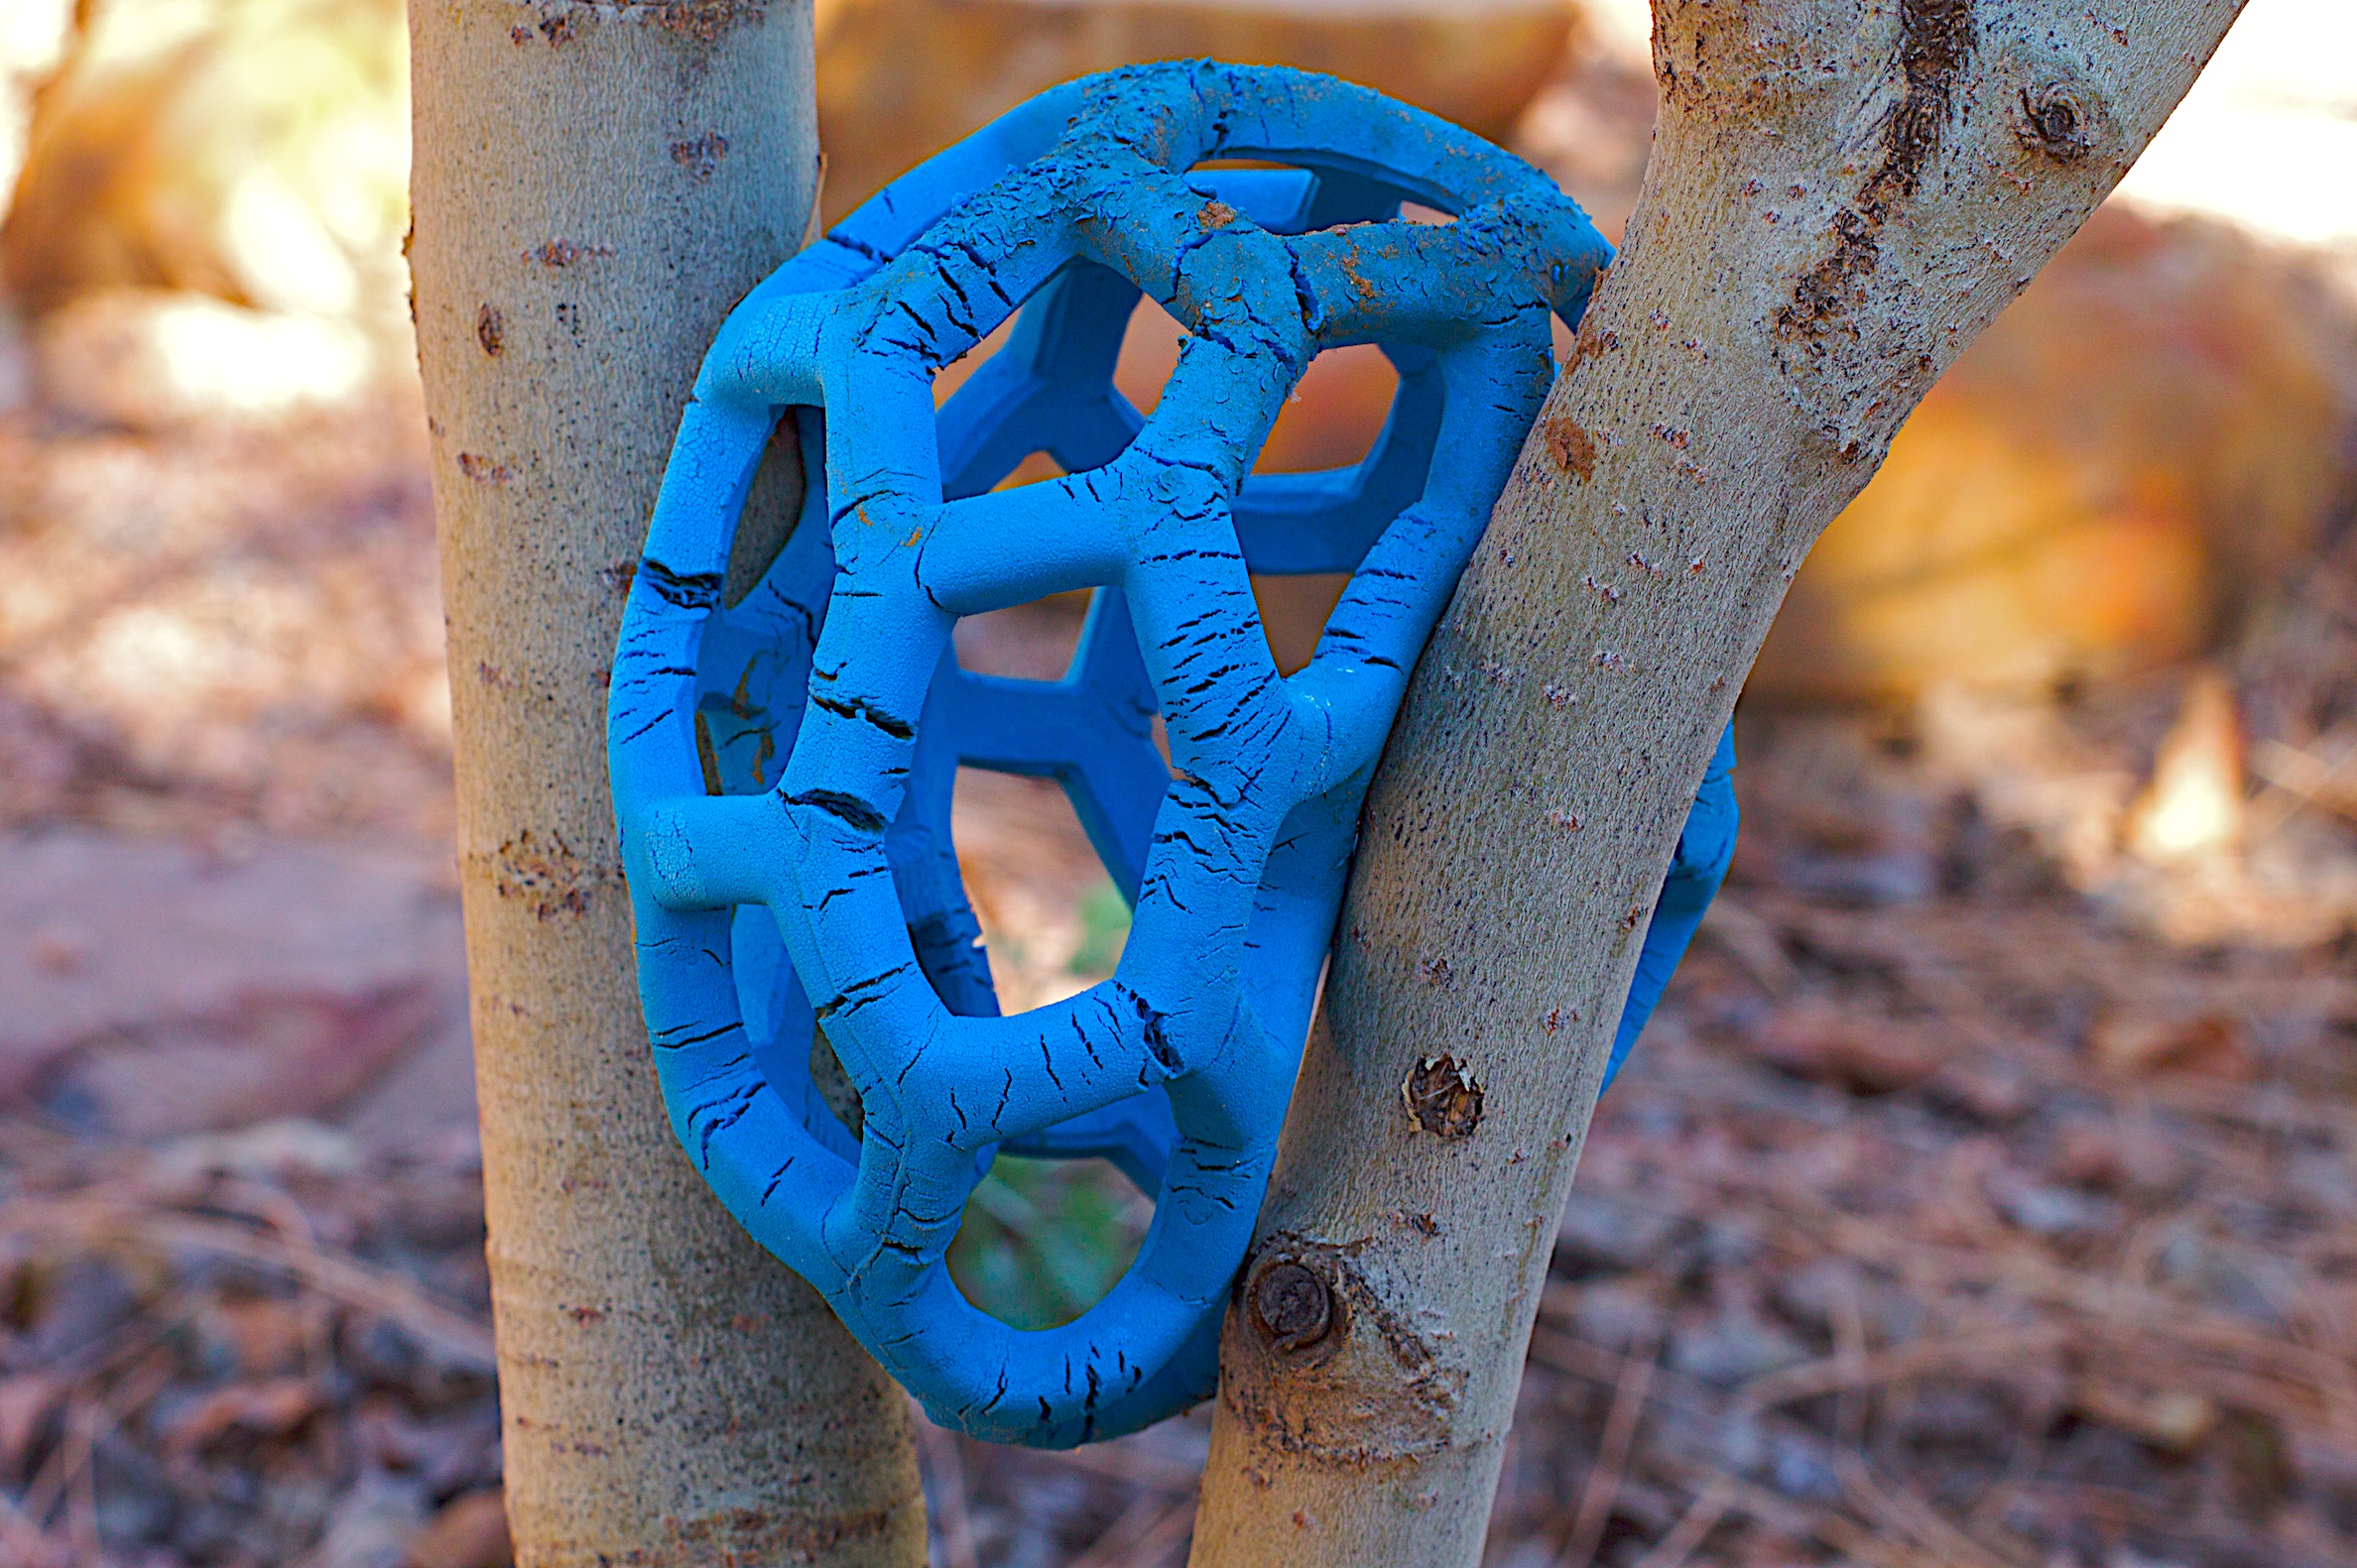
tree, nature, leaf, flower, spring, color, autumn, soil, blue, season, close up, carving, macro photography